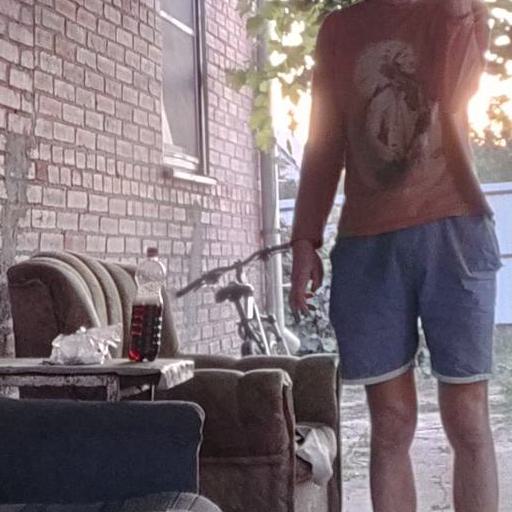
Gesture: no_gesture